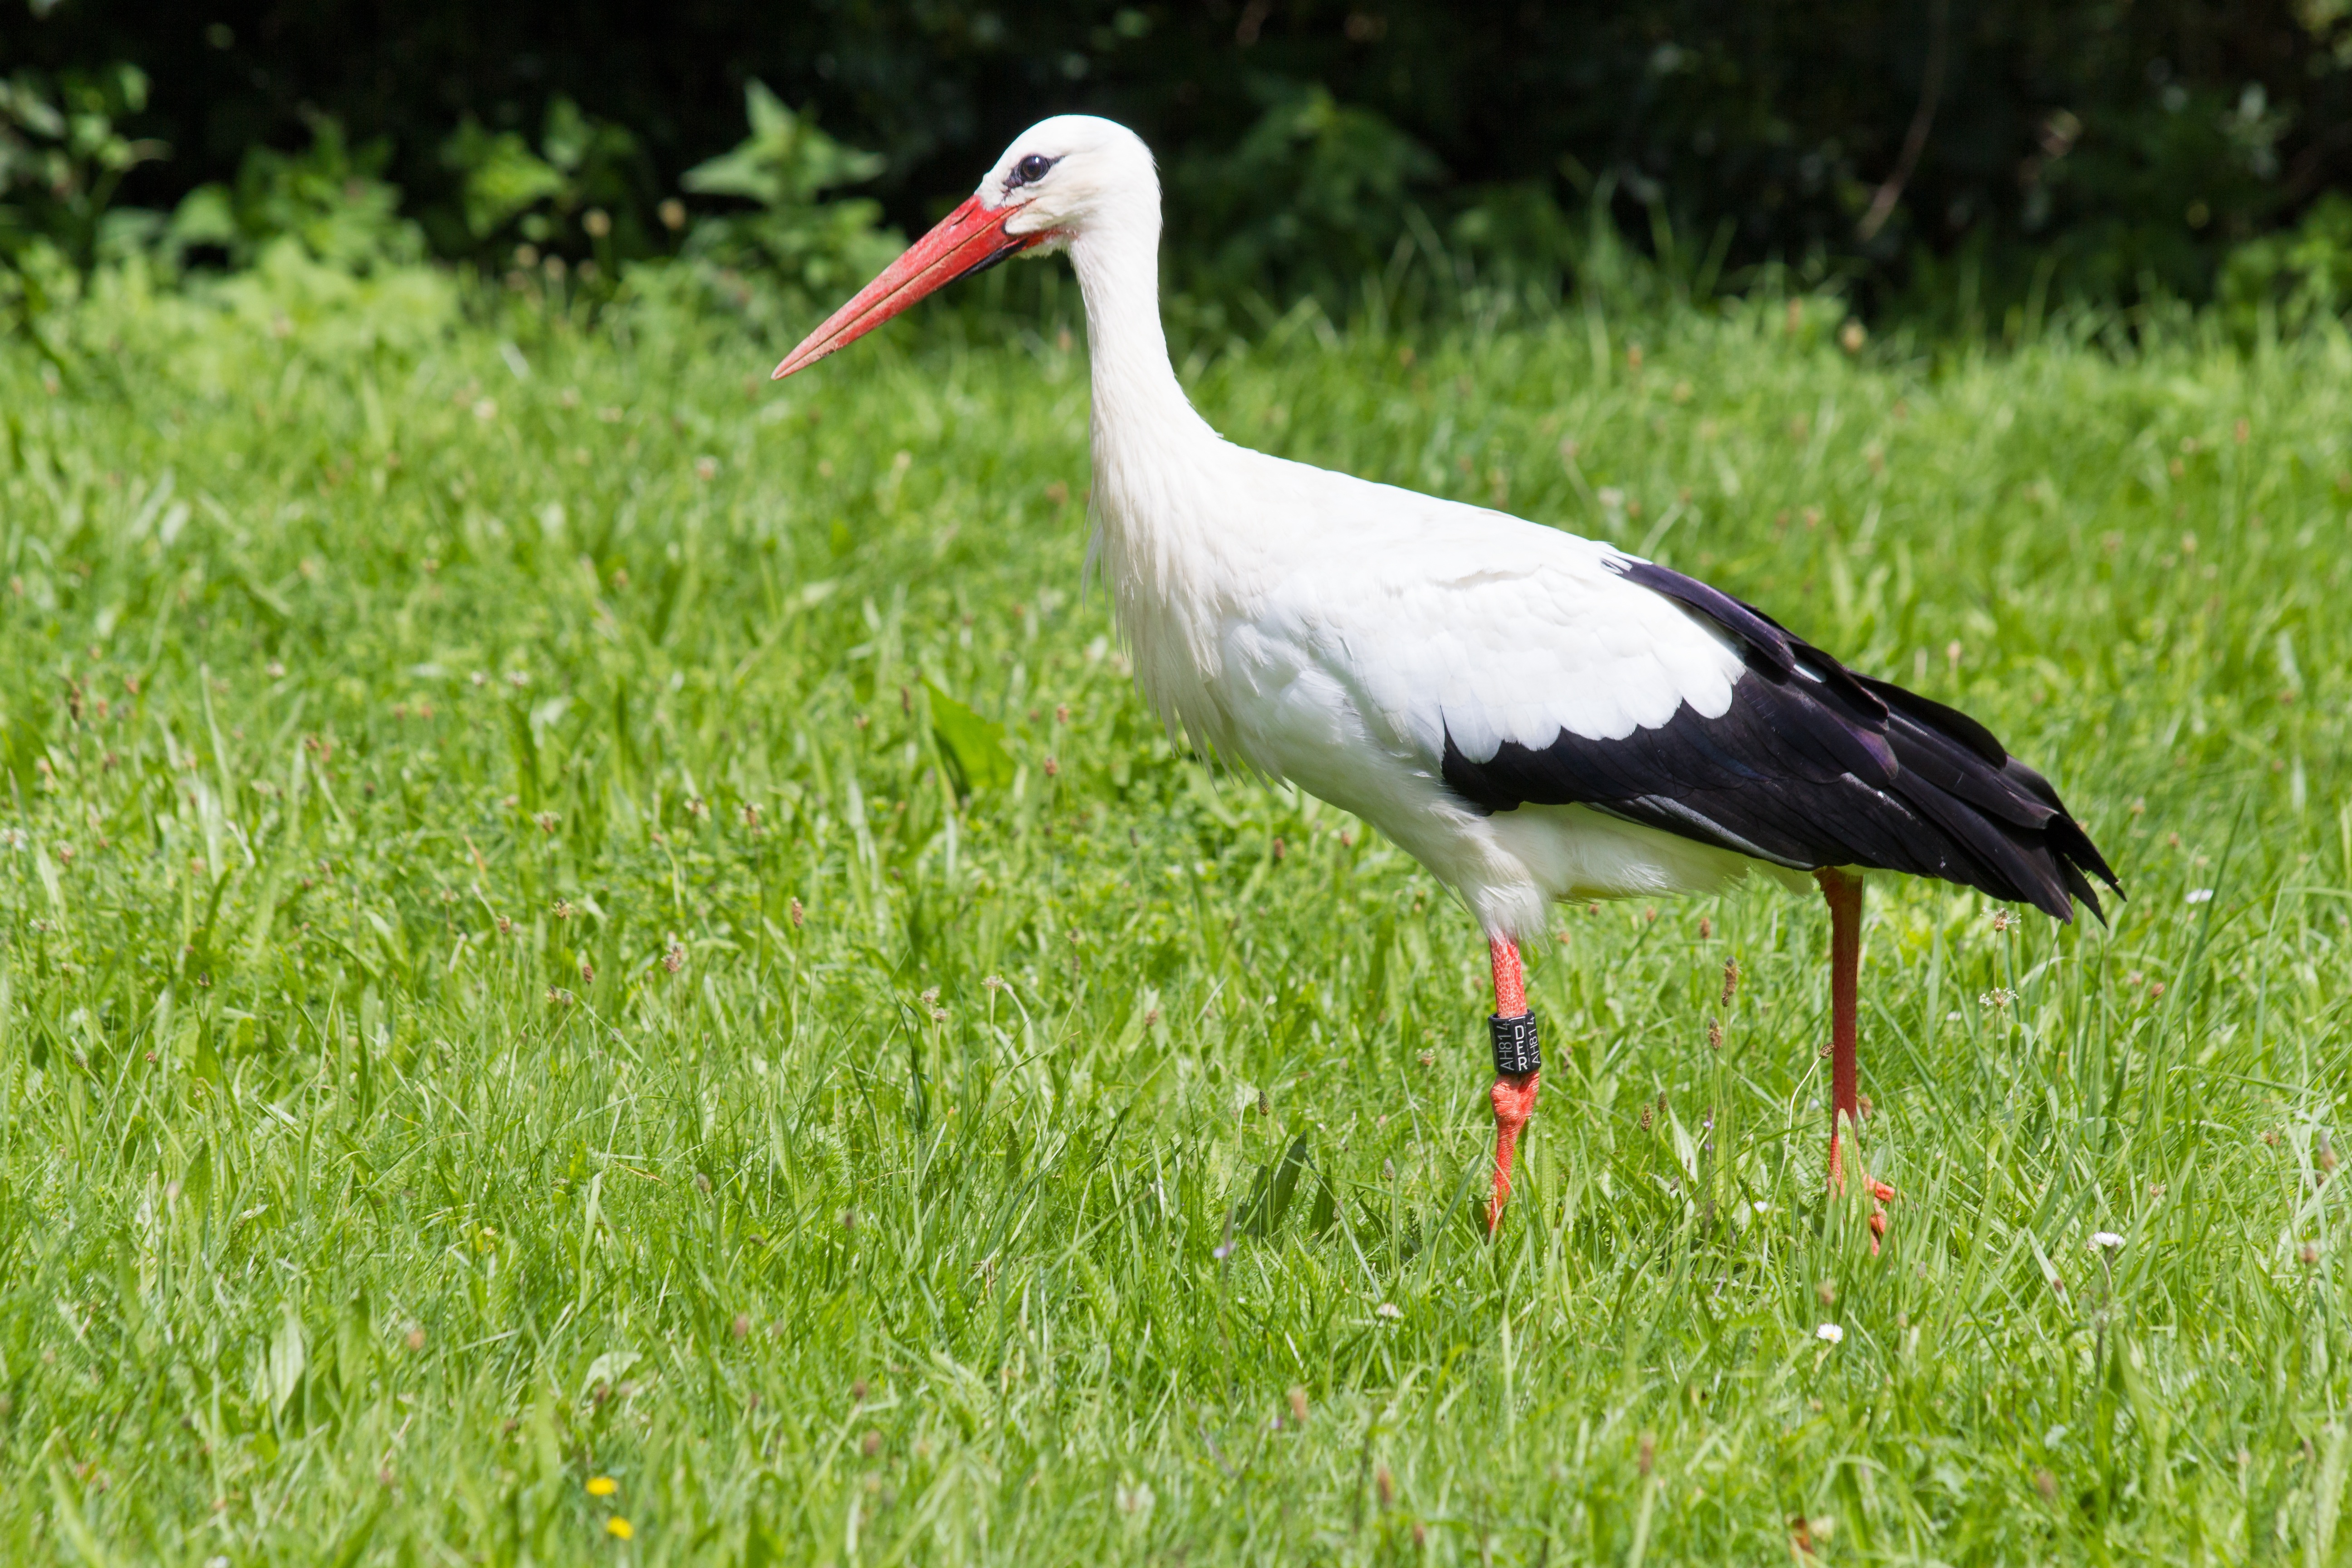
nature, bird, white, meadow, wildlife, red, beak, black, fauna, stork, vertebrate, bill, ibis, search, white stork, ciconia ciconia, ciconiidae, ciconiiformes